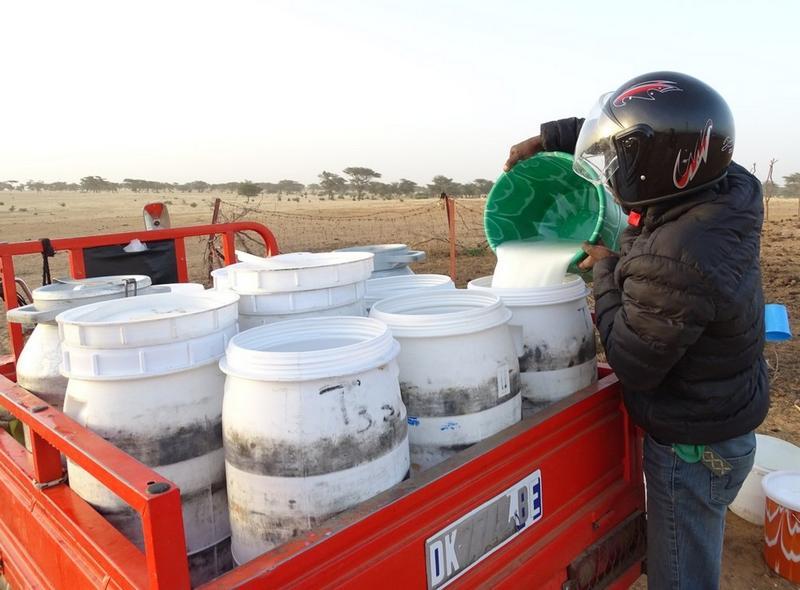
Mtu mmoja aliyevaa kofia ya pikipiki anamimina kitu ndani ya ndoo. Ndoo nyingi nyeupe zimepangwa juu ya trela nyekundu. Mtu huyo anavaa jaketi jeusi na ameshika ndoo ya kijani. Sehemu hii inaonekana kuwa kavu na ya vumbi.